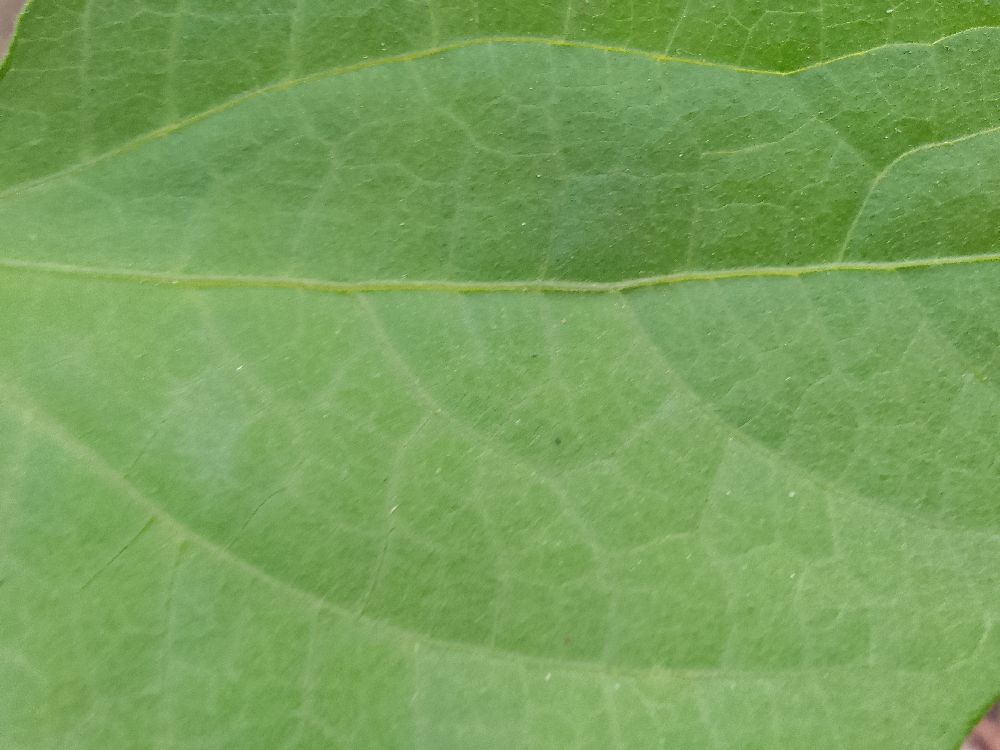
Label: healthy